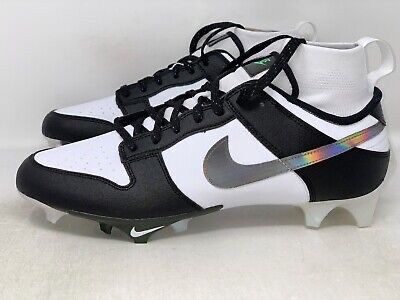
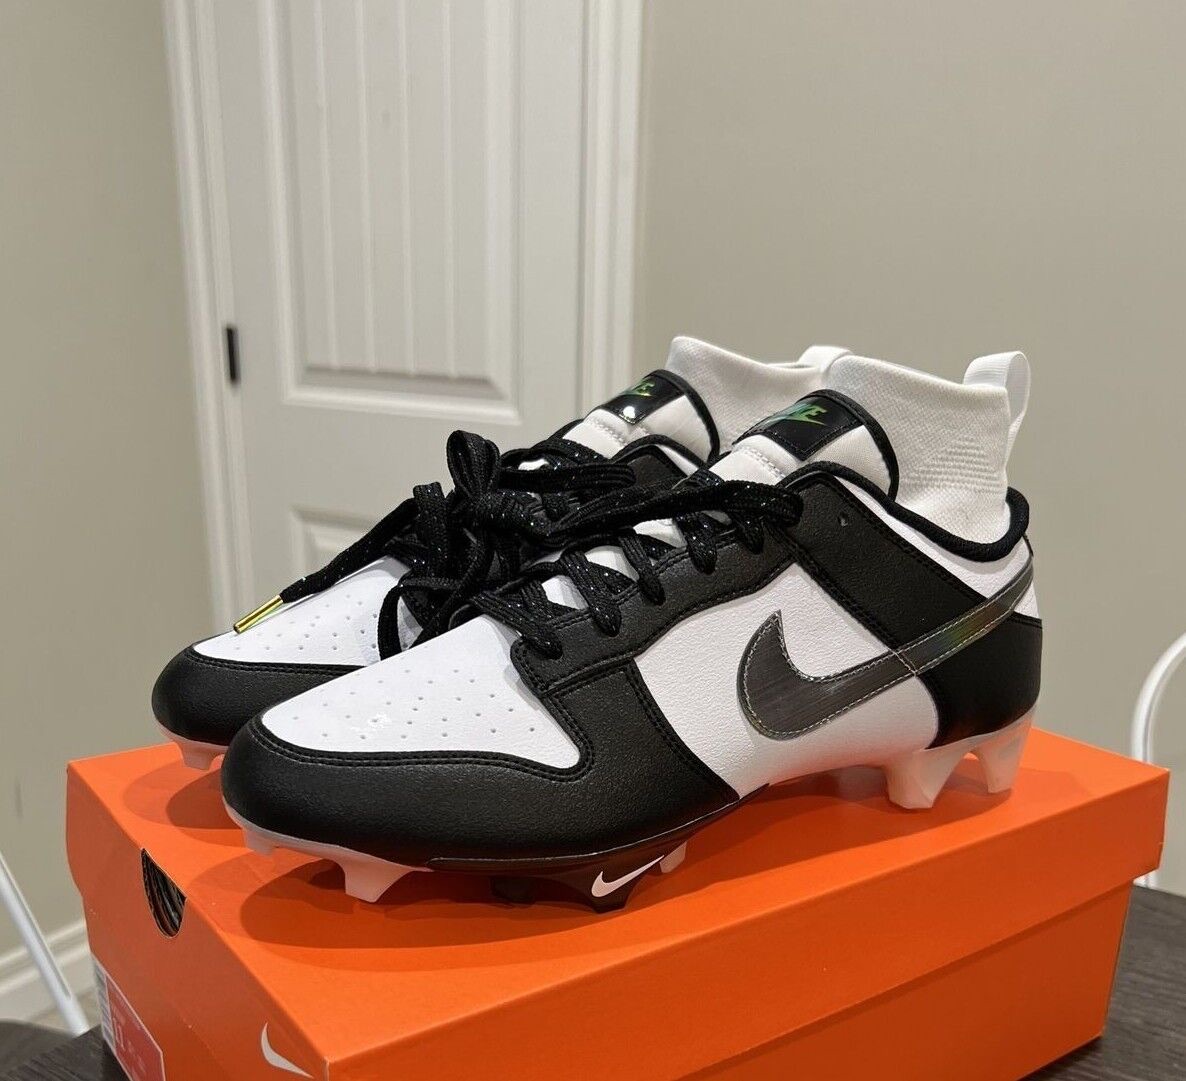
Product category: misc
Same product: yes